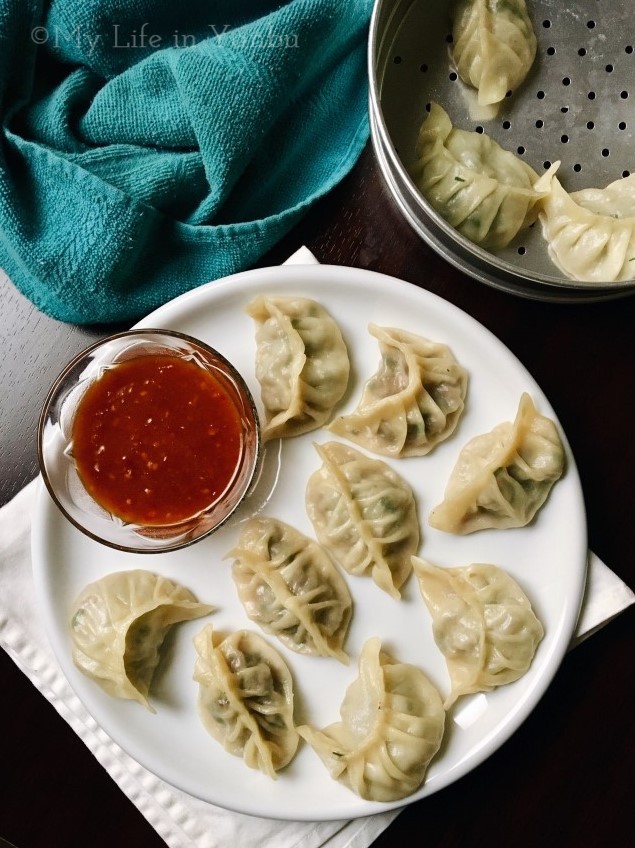
Dish: momos